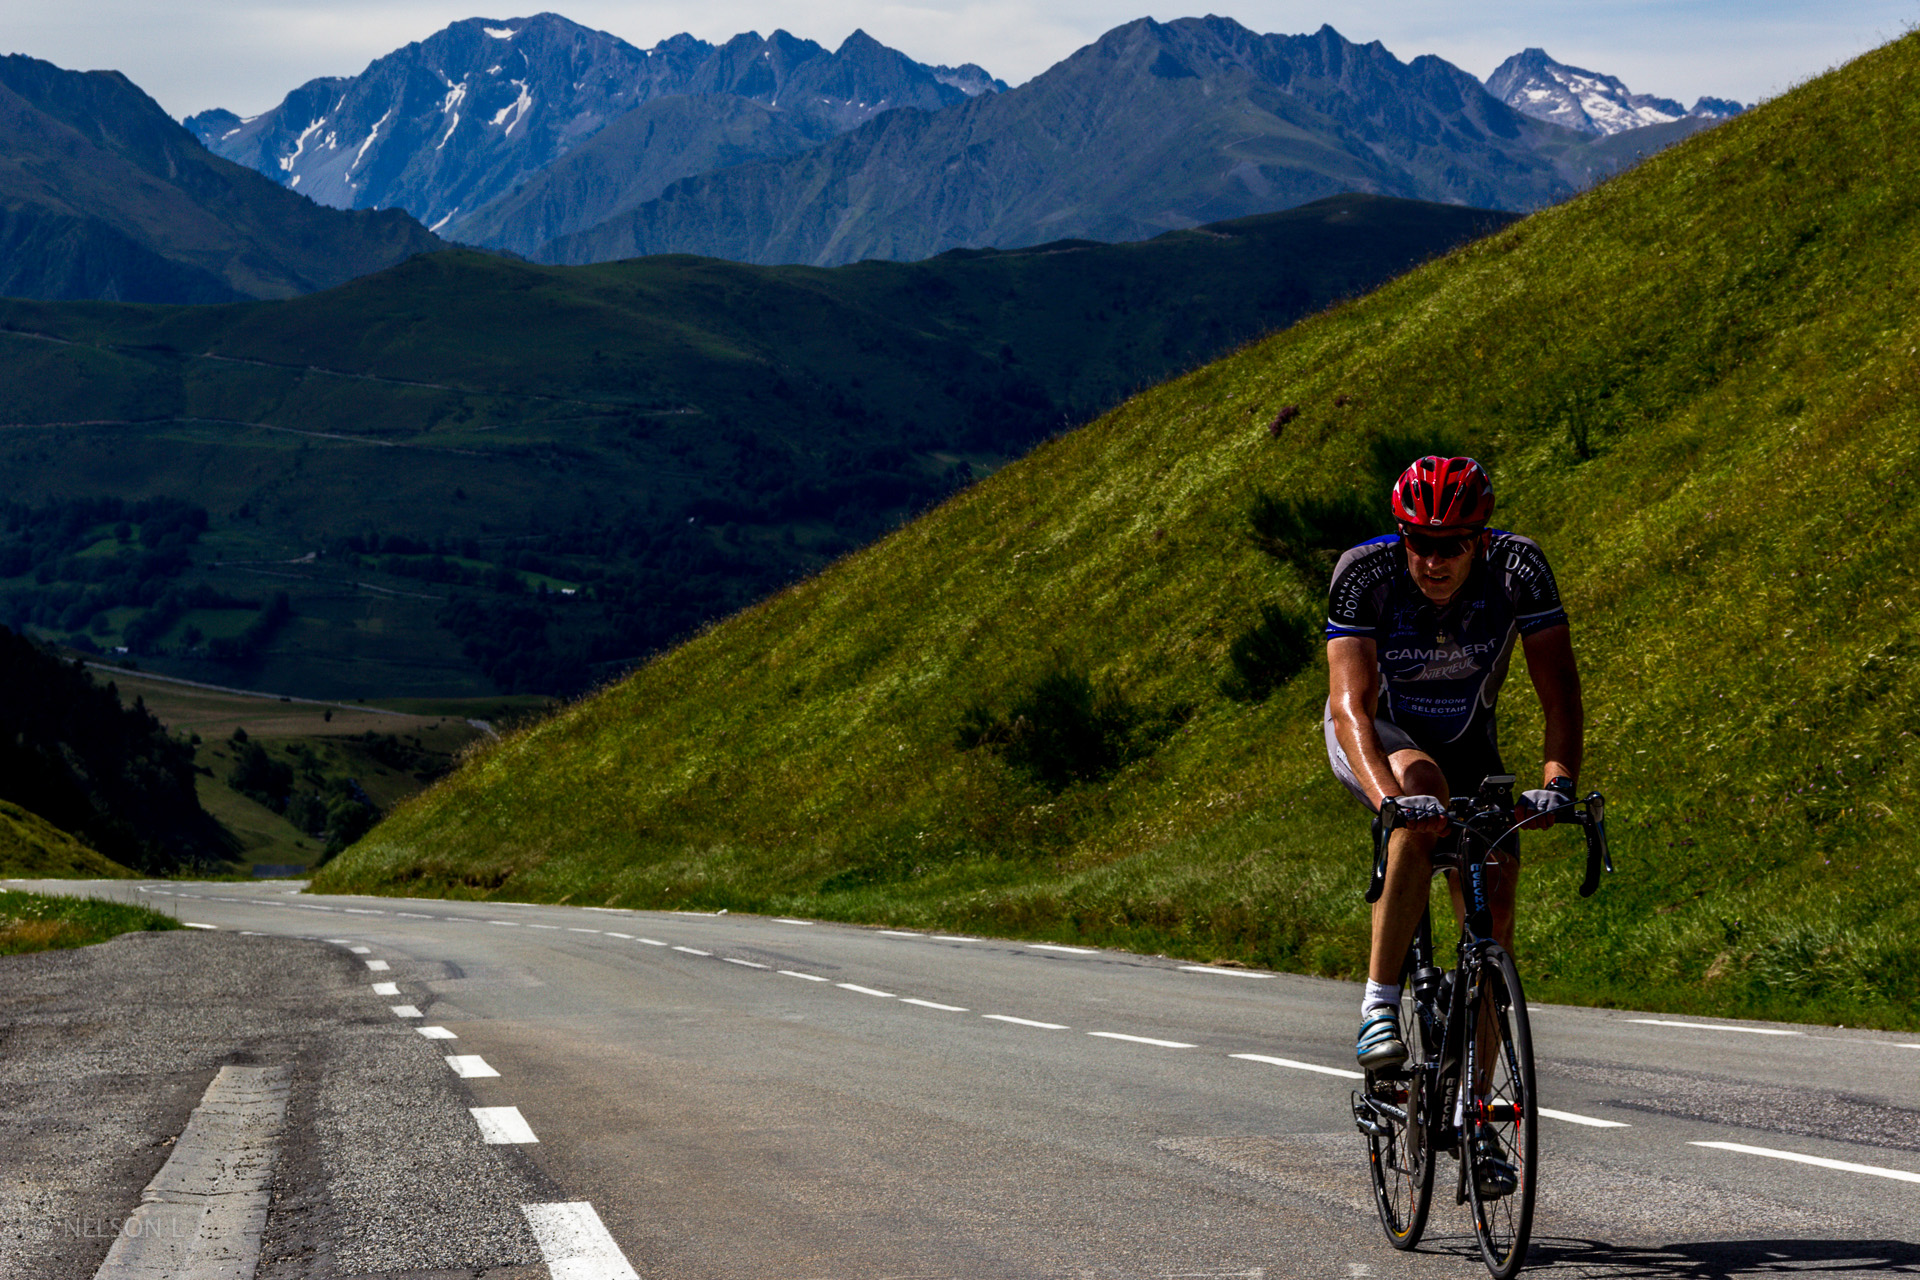
beach, landscape, water, nature, mountain, light, people, girl, woman, sunset, white, street, night, camera, photography, flower, bicycle, city, urban, film, mountain range, photo, vacation, travel, explore, recreation, france, portrait, food, vehicle, cat, nyc, macro, show, canon, holiday, professional, nikon, black, garden, extreme sport, trip, football, sports equipment, mountain bike, flowers, photos, flickr, bw, blackandwhite, cycling, family, candid, hdr, best, fun, friends, sports, alps, hot, party, new, famous, midipyrenees, interesting, test, most, ast, popular, frias, search, pirineus, mountain biking, mountain pass, road cycling, outdoor recreation, mountainous landforms